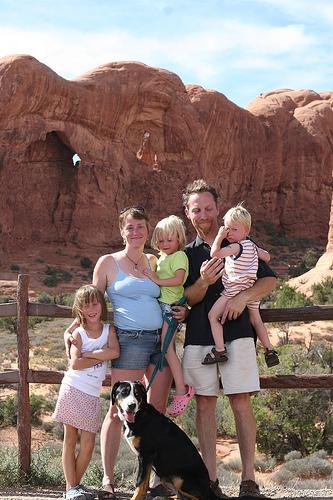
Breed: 237-n000086-Greater_Swiss_Mountain_dog